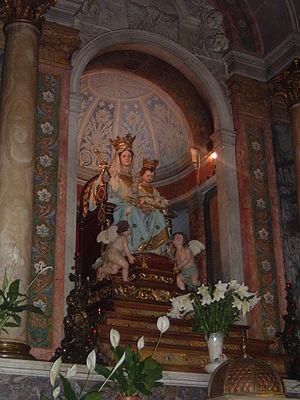
Le Monastère Stella Maris ou Monastère de Notre-Dame du Mont Carmel pour moines à Haïfa est un couvent de Carmes reconstruit au XIXᵉ siècle, et installé sur les pentes du Mont Carmel en Israël. Ce couvent de moines carmes, à ne pas confondre avec le couvent de Carmélites situé à 1,5 km, est l'héritier de l'installation historique des premiers ermites du Mont Carmel, fondateurs de l'ordre au XIIᵉ siècle. Ces premiers ermites installés à l'occasion des Croisades quittent le site au XIIIᵉ siècle à la suite de la reconquête musulmane et le premier monastère est abandonné. Au XVIIᵉ siècle des pères Carmes viennent reconstruire un monastère à quelques kilomètres de leur installation antérieure, sur le bord du plateau surplombant la ville d'Haïfa. Après un siècle de présence, ils sont à nouveau chassés du monastère par les autorités ottomanes. De retour 30 ans plus tard, ils reconstruisent un nouveau monastère détruit une nouvelle fois en 1821.